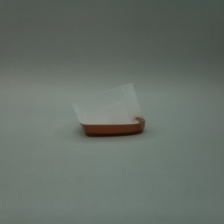
Color: white/transparent
Cap type: flip-top cap